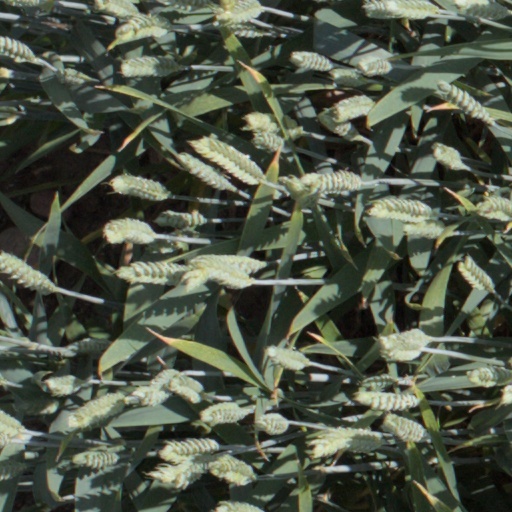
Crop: wheat